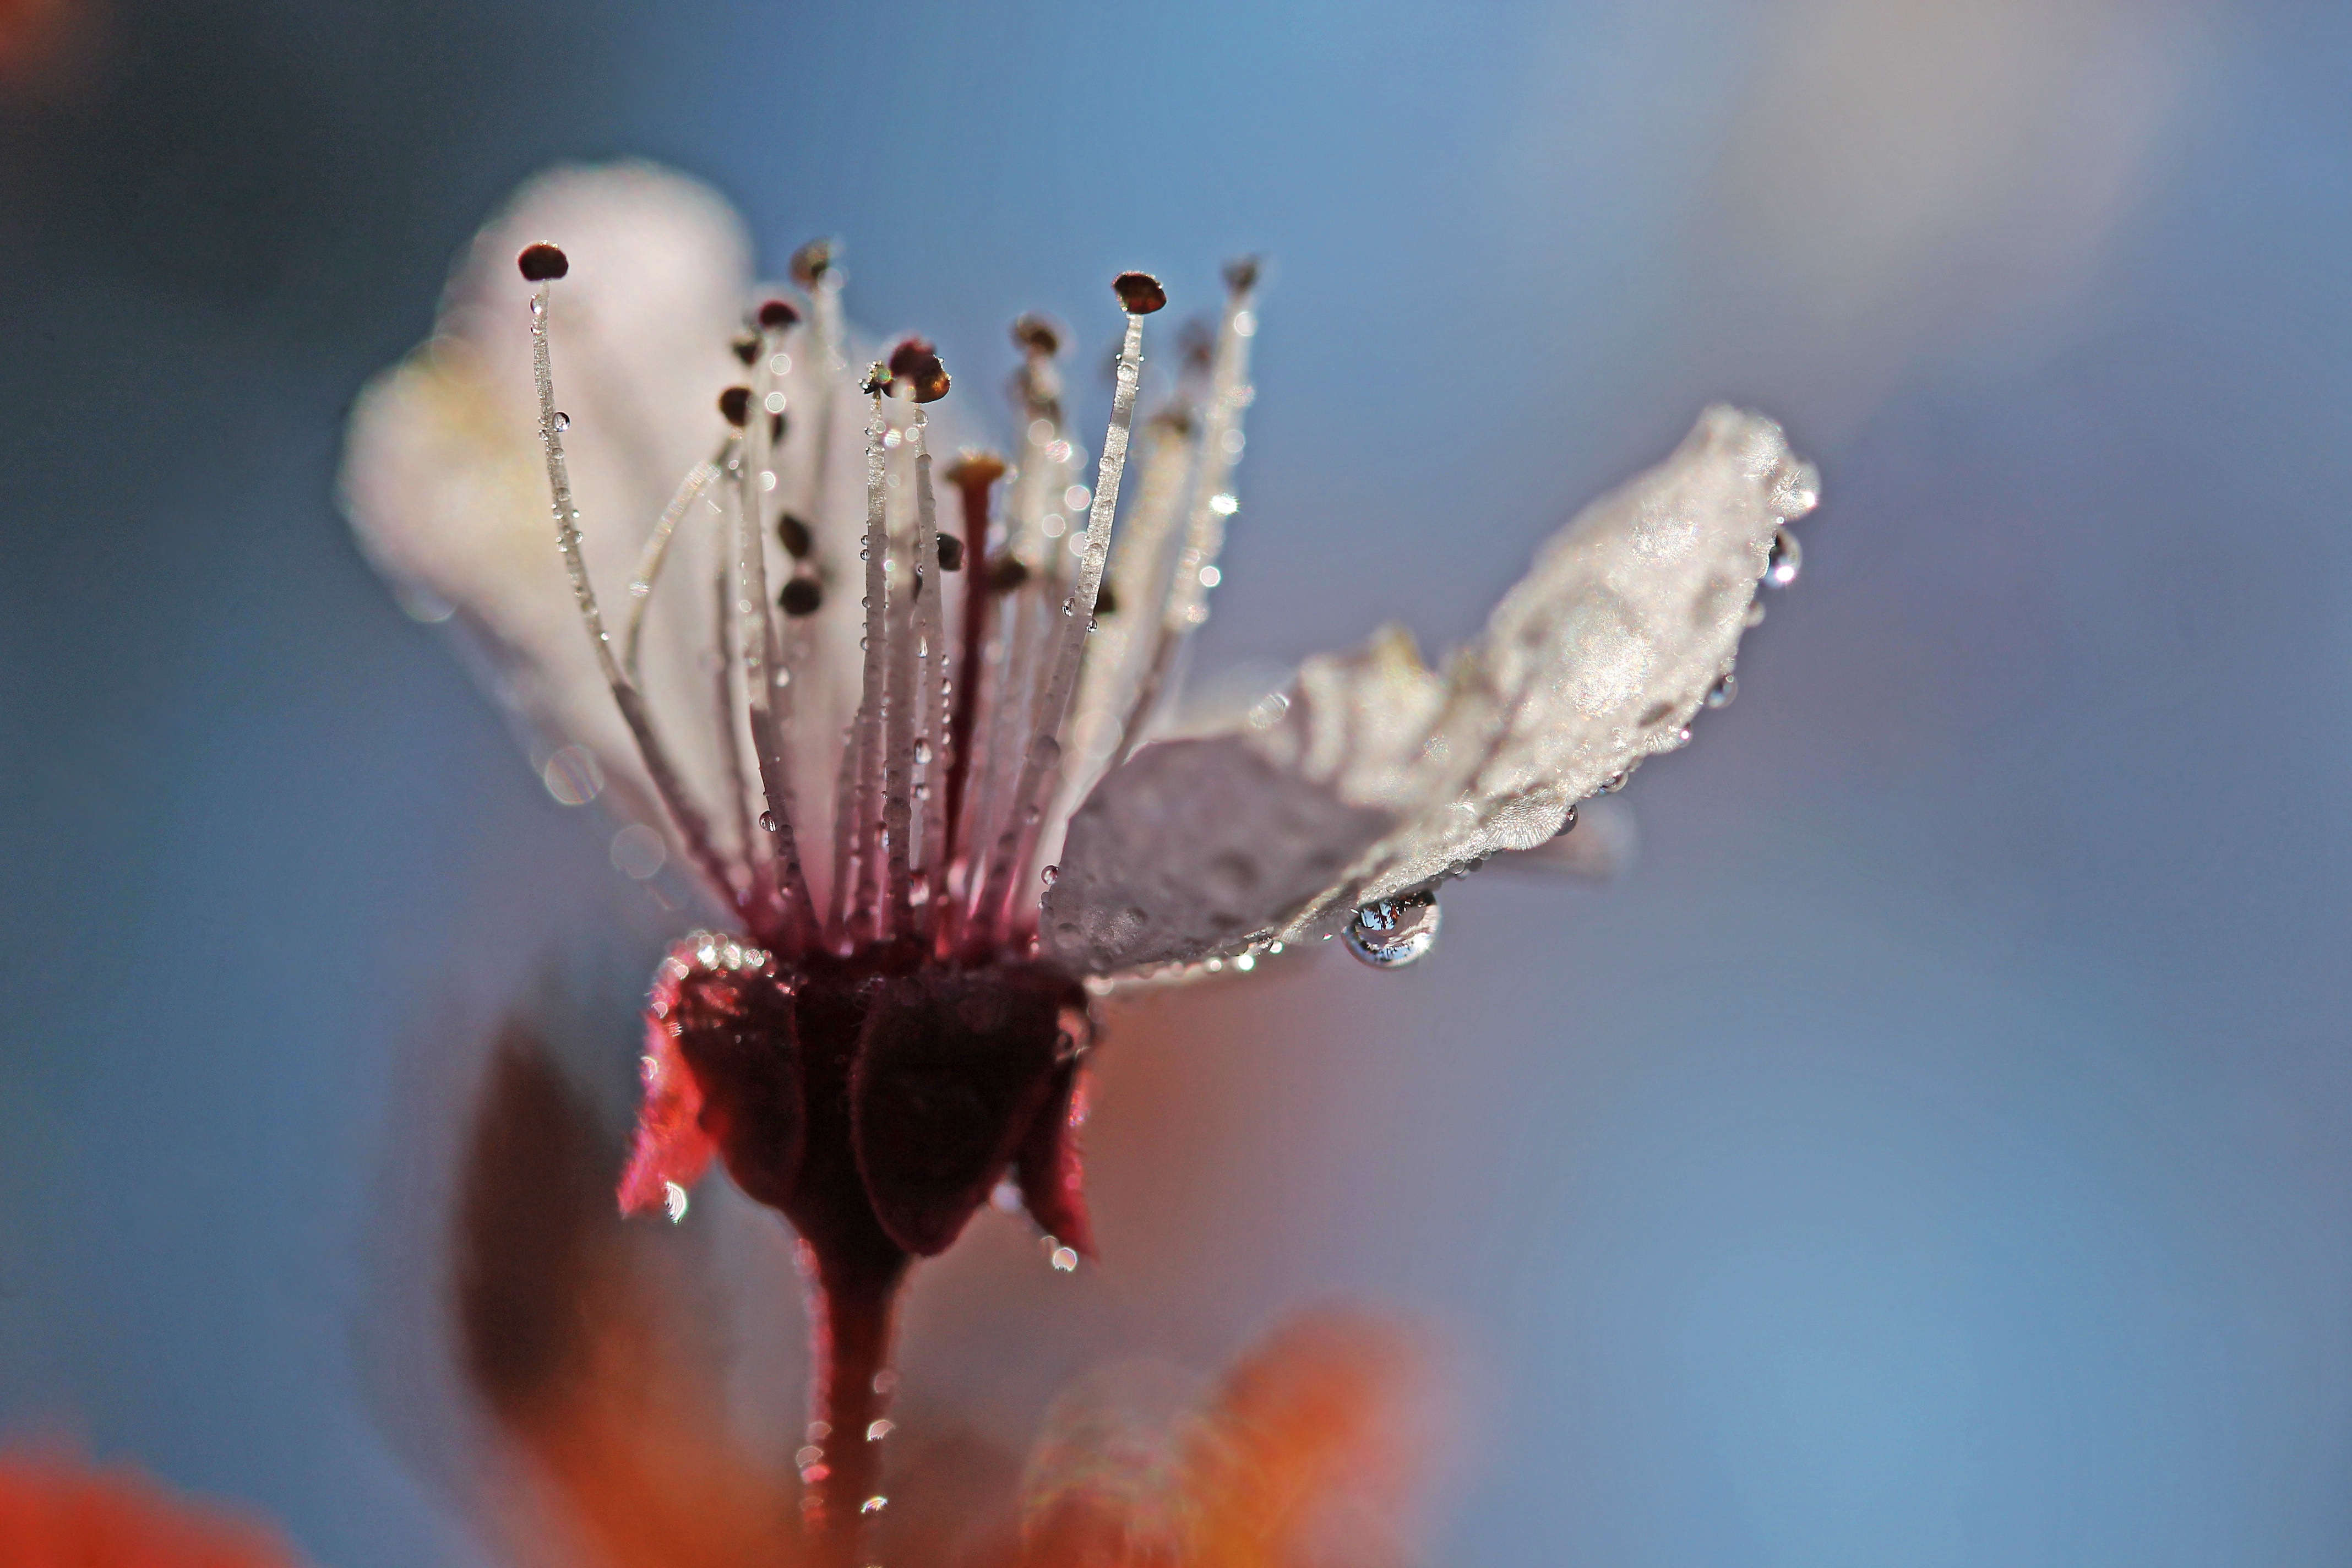
nature, branch, blossom, dew, plant, photography, leaf, flower, petal, spring, red, artistic, flora, close up, just add water, macro photography, plum blossom